Suspenders

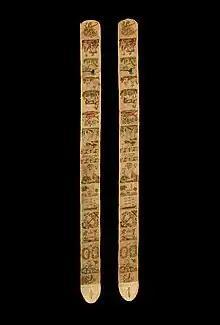
Portuguese suspenders from 1840 to 1849 from The Metropolitan Museum of Art

There have been several precursors to suspenders throughout the past 300 years, but modern suspenders were first popularised as "braces" in 1822 by a London haberdasher Albert Thurston. They were once almost universally worn, due to the high cut of mid-nineteenth and early twentieth century skirts and trousers that made a belt impractical. During the nineteenth century, suspenders were sometimes called galluses. Samuel Clemens, known for his work as the author Mark Twain, patented "Adjustable and Detachable Straps for Garments" (ADSG), becoming one of the first to receive a United States patent for suspenders in 1871.